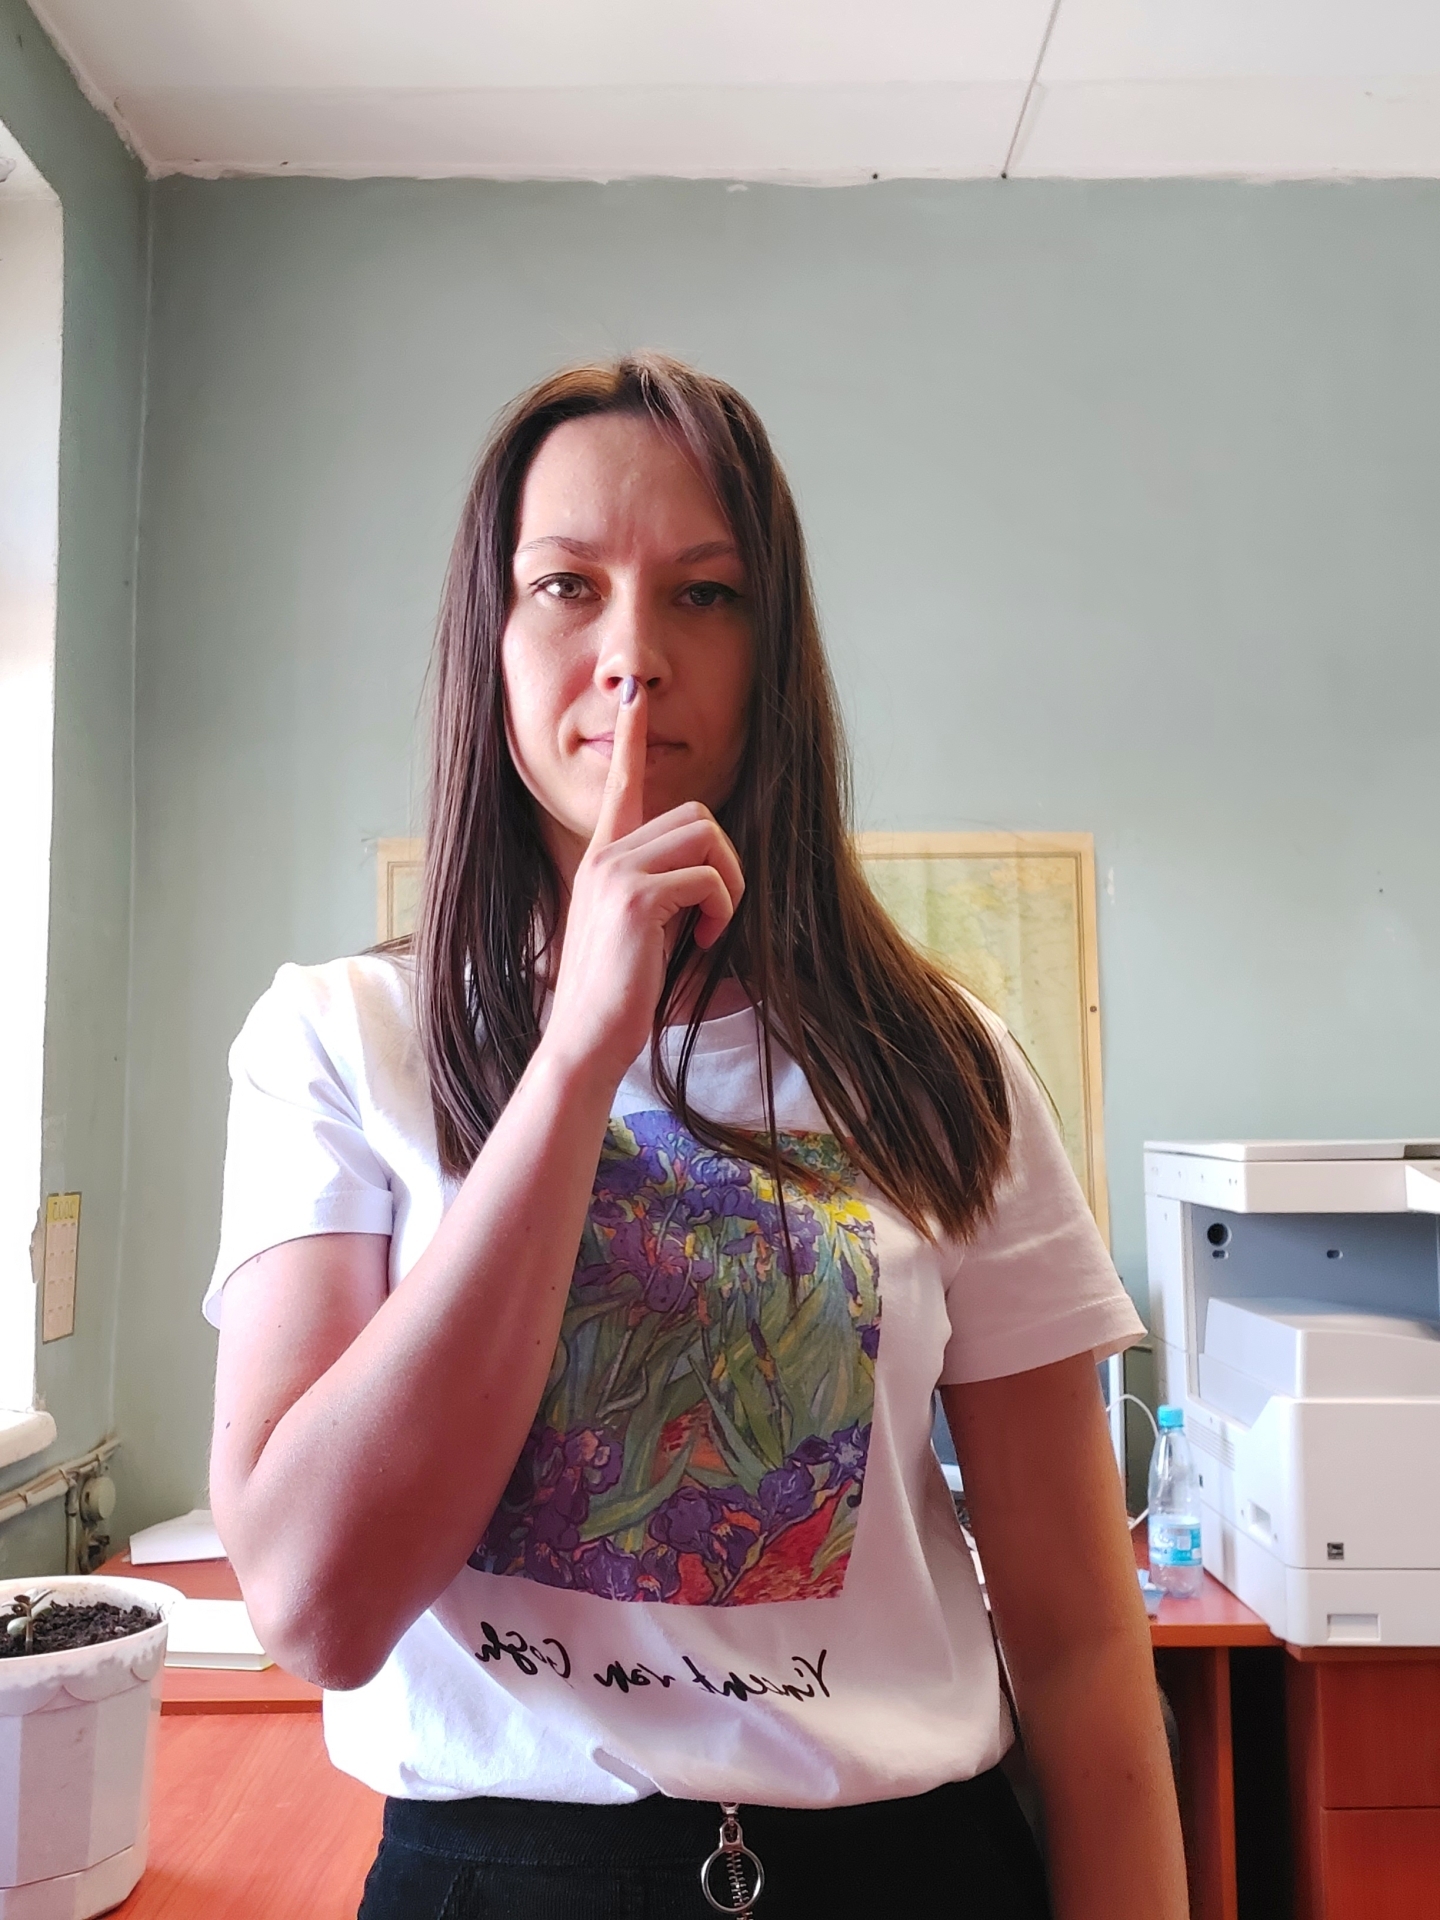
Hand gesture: mute